Girangaon

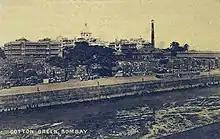
Cotton green mills, c. 1910 in front of the Taj Mahal Hotel, Colaba

The Bombay Spinning and Weaving Company was the first cotton mill to be set up in Tardeo, Mumbai, in 1856. A boom in the textile industry followed, with 10 cotton mills set up in Mumbai by 1865, employing over 6,500 workers. A gradual increase led to a total of 136 mills being set up by 1900. The textile industry was offered added government incentives in the form of long-term leases (some of 999 years), as mills stimulated the economic growth and employment.